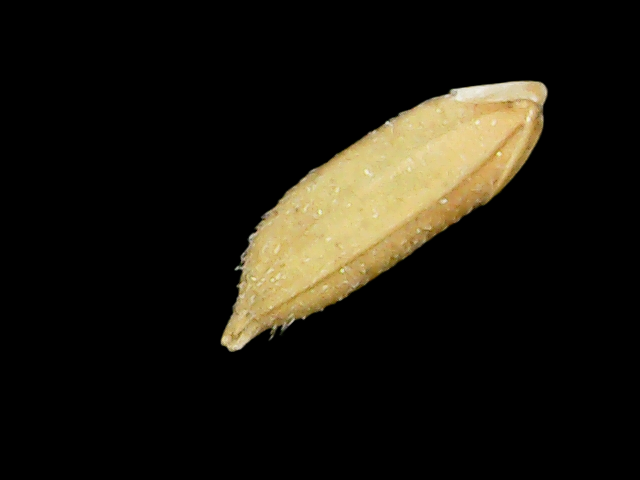
Rice variety: Binadhan12